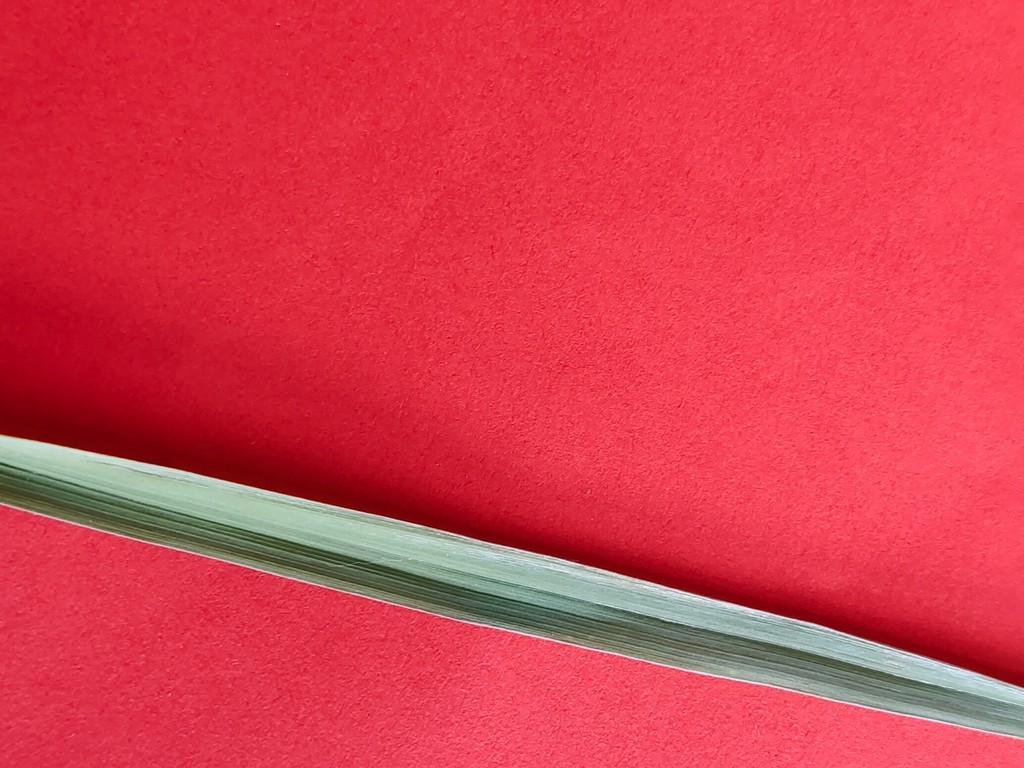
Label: Healthy